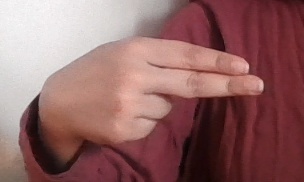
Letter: ain